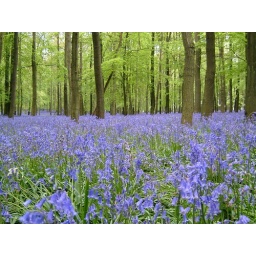
Carpet of blue flowers under a canopy of trees